From Here to Eternity (musical)

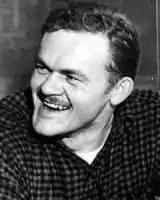
"From Here to Eternity's" author James Jones

The basis of the musical is the 1951 novel "From Here to Eternity" by James Jones. In 1941, Jones was serving with the US Army in Hawaii, at the time of Pearl Harbor, and the novel was loosely based on his experiences in the 27th Infantry Regiment. It focuses on the lives of a group of soldiers in the months leading up to the attack, in particular Private Prewitt, a boxer who no longer wants to fight having blinded an opponent, and Sergeant Milt Warden, who has an affair with the wife of his commanding officer.